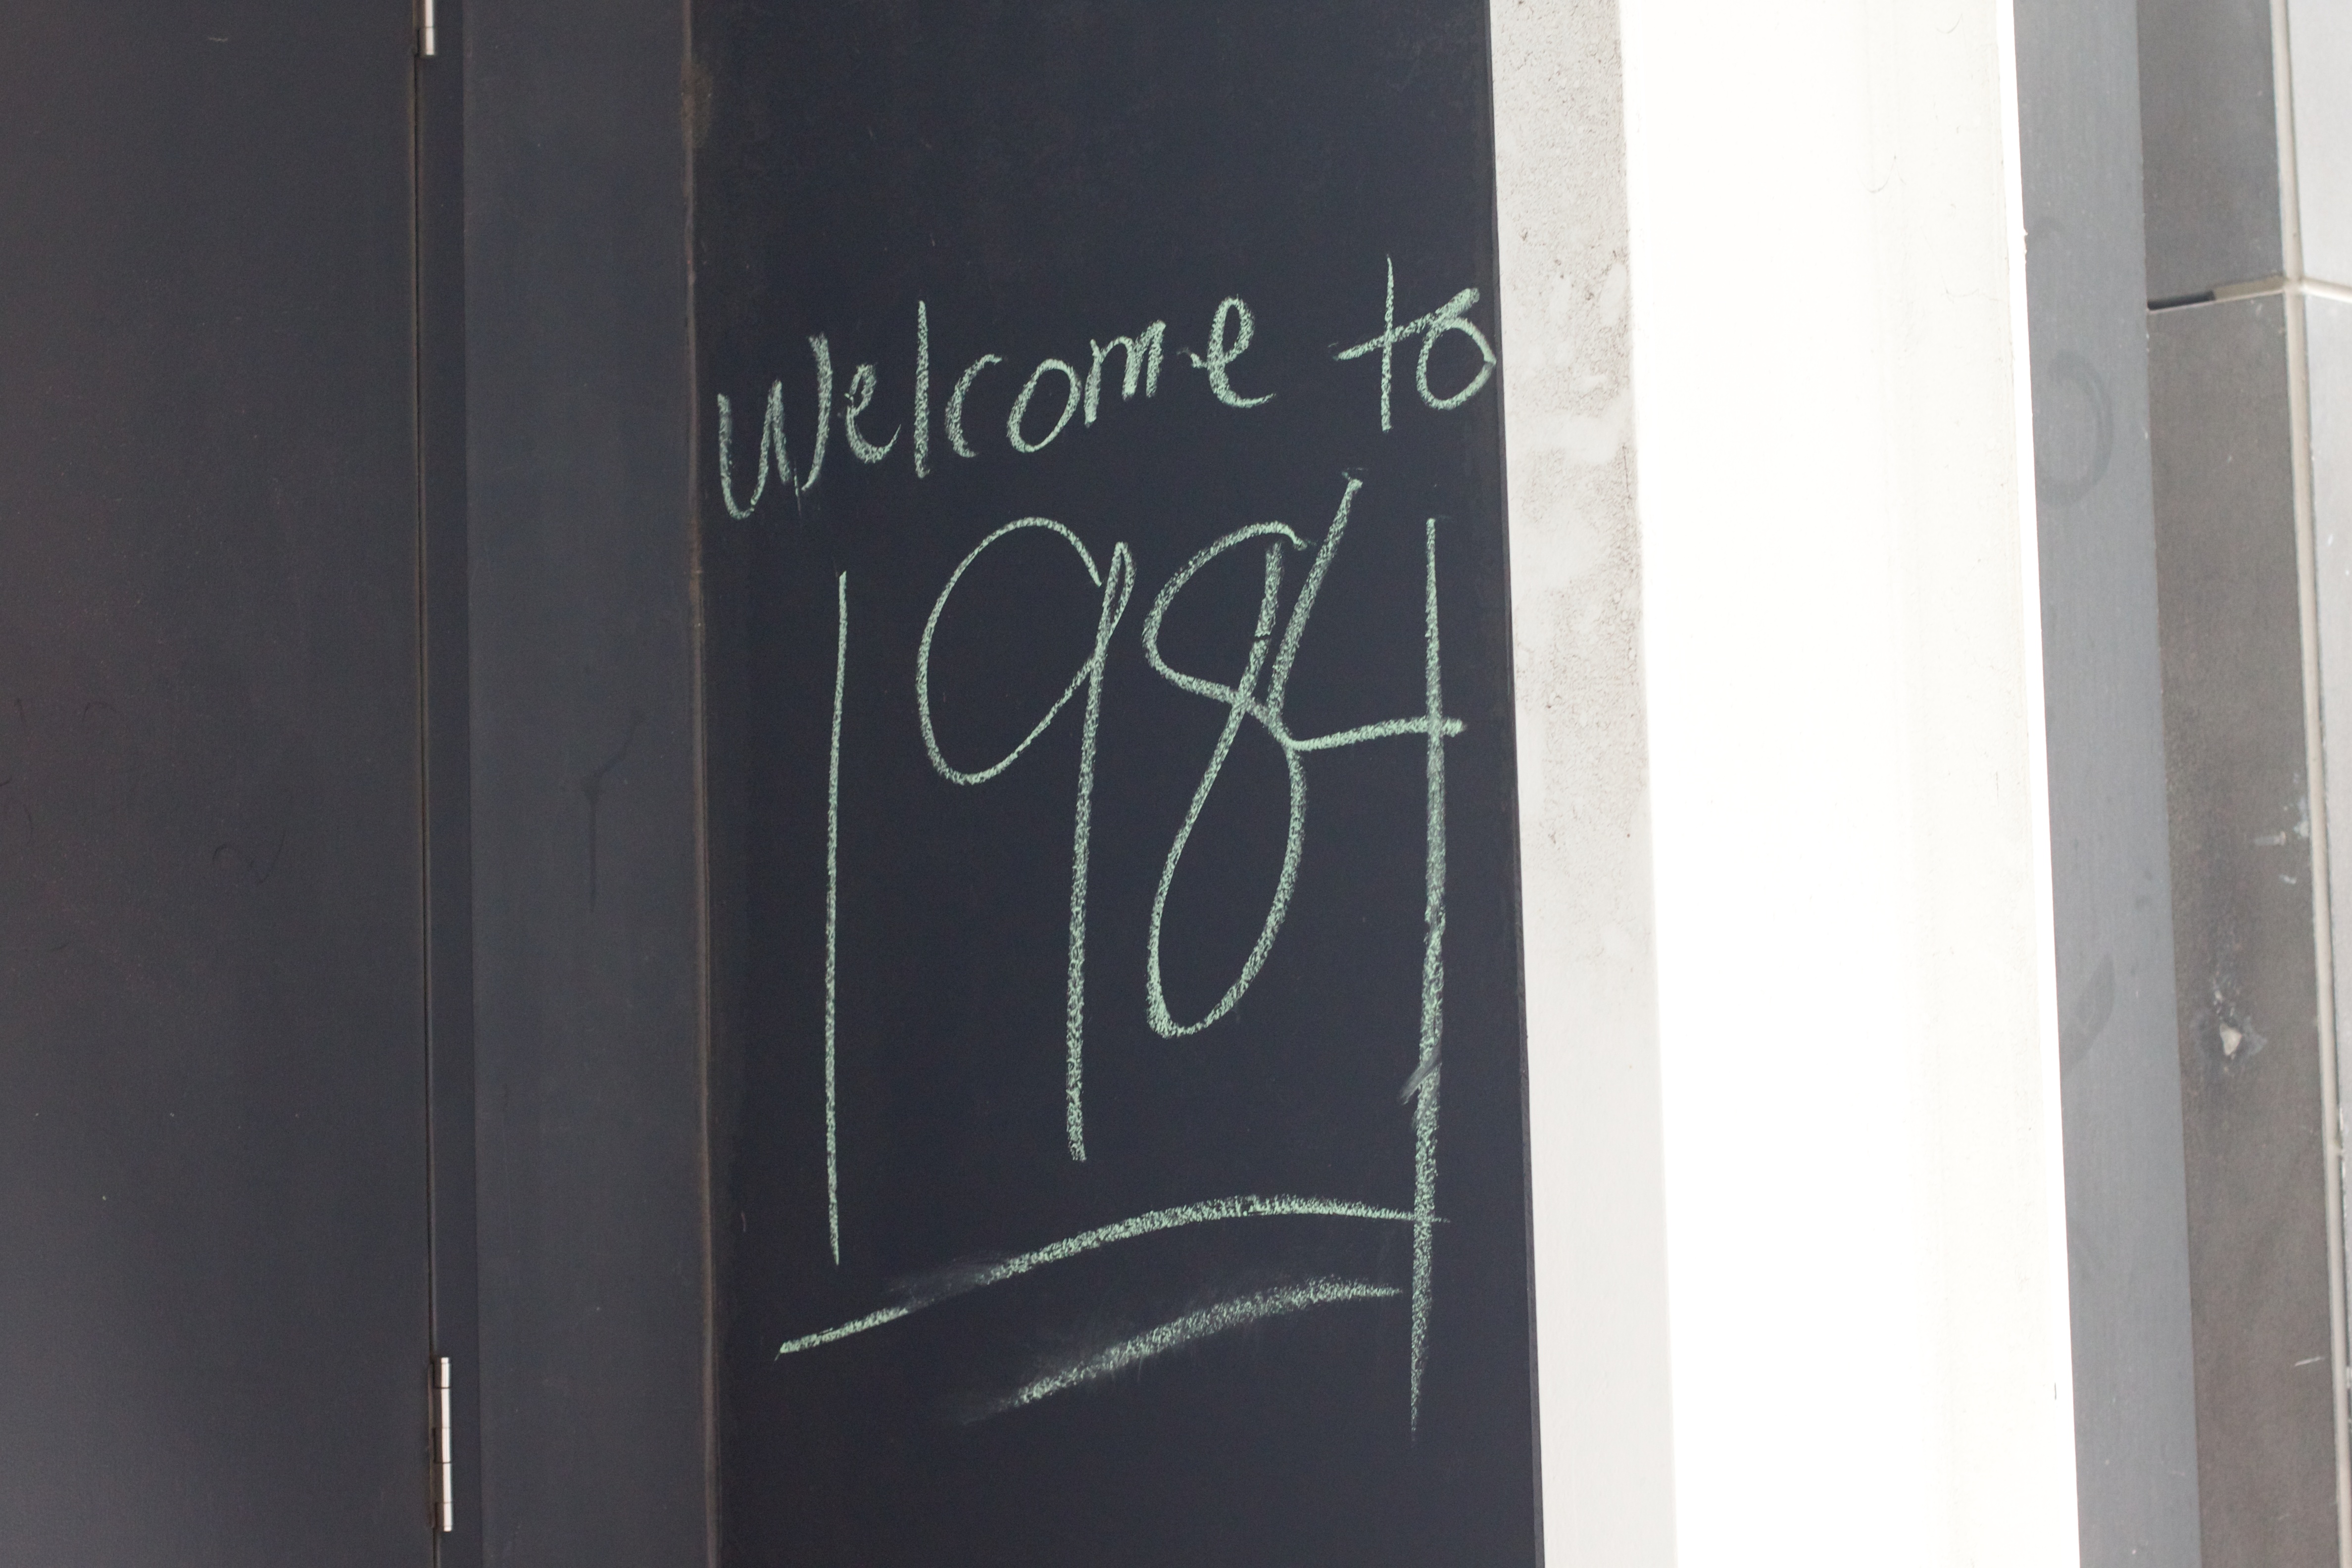
glass, wall, banner, door, interior design, brand, design, auodyssey